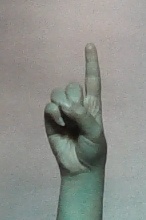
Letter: bb